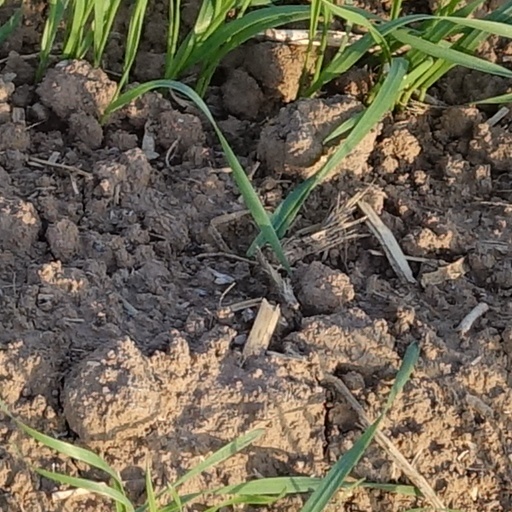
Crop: wheat